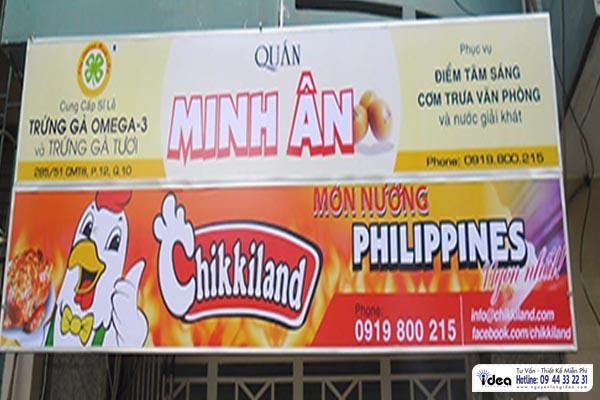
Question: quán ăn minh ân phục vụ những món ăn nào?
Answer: điểm tâm sáng, cơm trưa văn phòng và nước giải khát